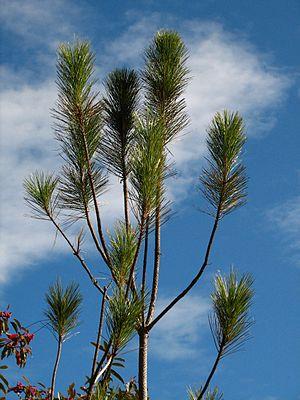
Pinus taiwanensis est une espèce de conifères de la famille des Pinaceae.